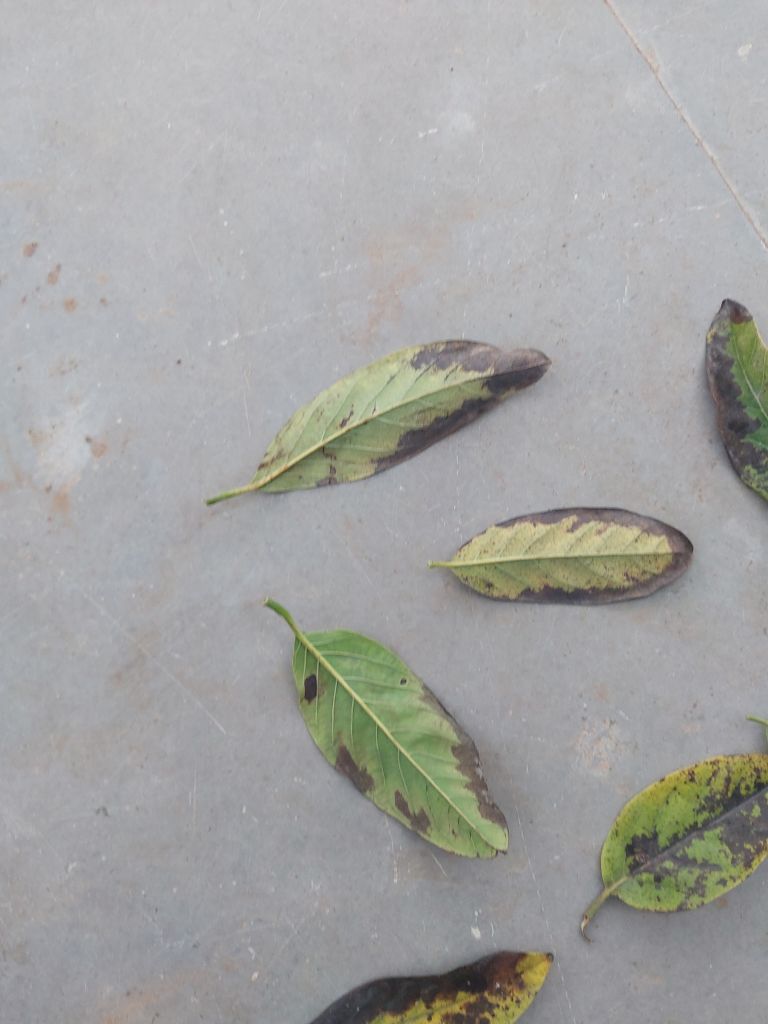
Disease label: Leaf spot on Leaves